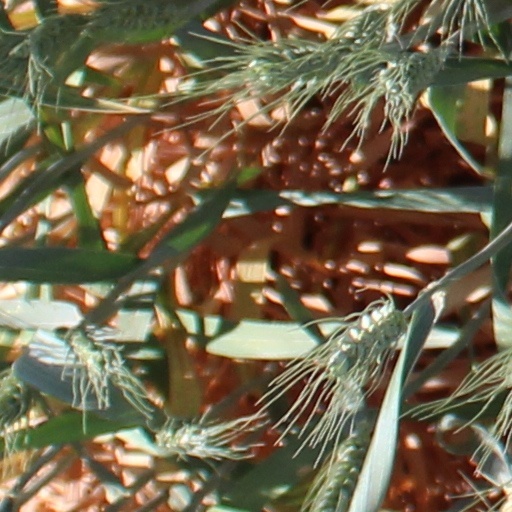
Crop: wheat